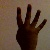
The image shows a hand gesture representing the number 4 in Indian Sign Language.